Commodore PET

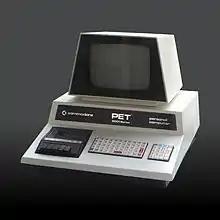
Commodore PET 2001

The Commodore PET is a line of personal computers produced starting in 1977 by Commodore International. A single all-in-one case combines a MOS Technology 6502 microprocessor, Commodore BASIC in read-only memory, keyboard, monochrome monitor, and, in early models, a cassette deck.